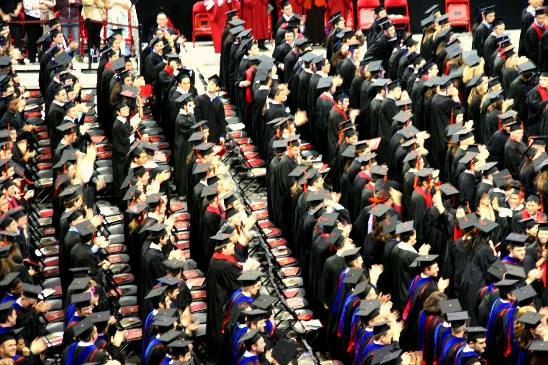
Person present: Yes